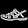
Label: Sandal